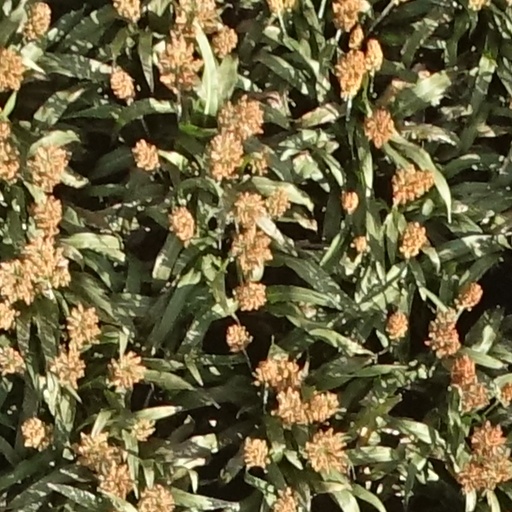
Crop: sorghum